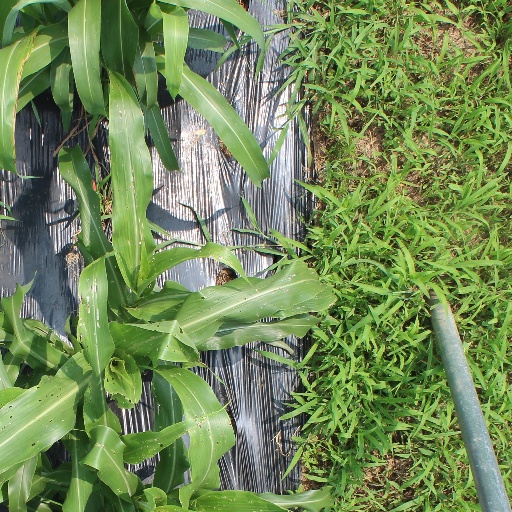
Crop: sorghum